History of Namibia

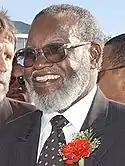
Namibia's founding president, Sam Nujoma.

By 9 February 1990, the Constituent Assembly had drafted and adopted a constitution. Independence Day on 21 March 1990, was attended by numerous international representatives, including the main players, the UN Secretary-General Javier Pérez de Cuéllar and President of South Africa F W de Klerk, who jointly conferred formal independence on Namibia. United States Secretary of State James Baker arrived to Namibia on 19 March to join the celebration marking Namibia's independence.